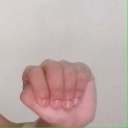
अक्षर: ठ